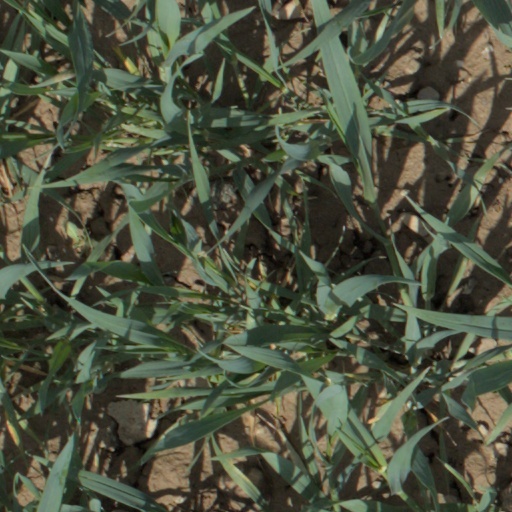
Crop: wheat